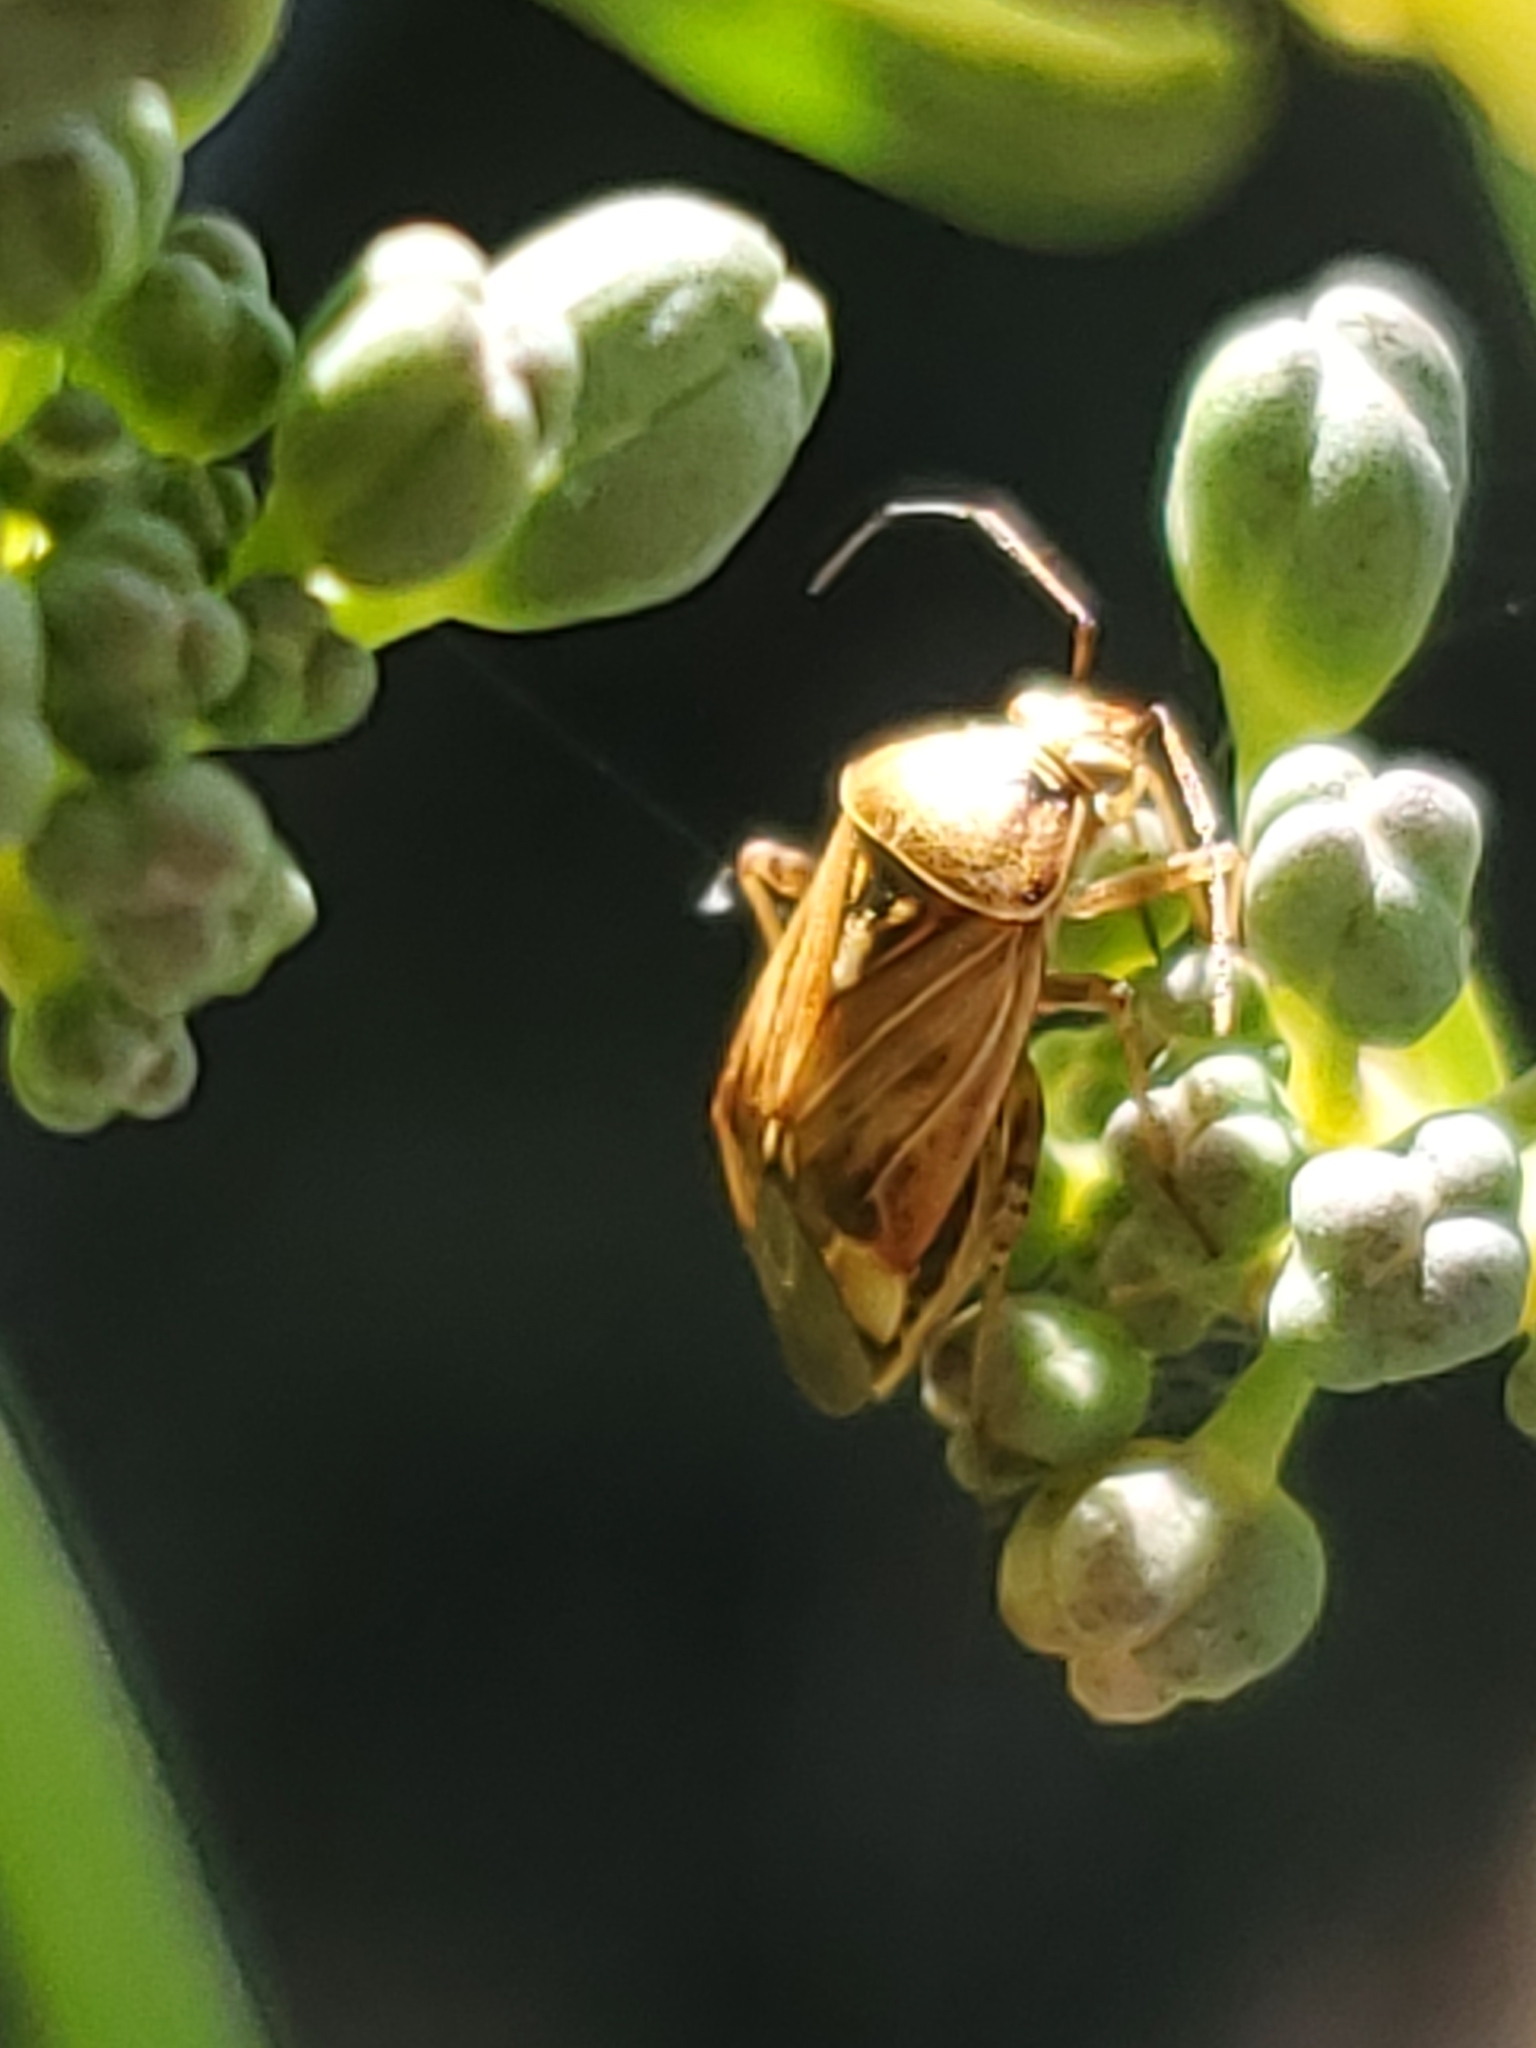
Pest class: lygus_bug